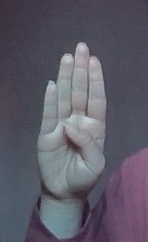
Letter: kaaf